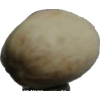
Label: pistachio